Temple of Confucius

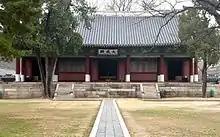
Munmyo in Seoul, South Korea

The first Confucian temple in Taiwan to be constructed was the Taiwan Confucian Temple, which was built during the period of the Tungning Kingdom in 1665 in Tainan. A more recent temple, the Taipei Confucius Temple, was built on Wenwu Street in Taipei in 1879, torn down by Japanese in 1907 to make place for the Taipei First Girls' High School, and re-erected on Dalong Street from 1925 to 1939. The new temple was designed by Wang Yi-Shun, who also oversaw its construction. The design is an example of typical Fujian temple style. Every year on September 28, the birthday of Confucius, city authorities hold the Shidian Ceremony here. In addition, there is a Confucian temple located in Zuoying District of Kaohsiung that was completed in 1974 in the Northern Song architectural style. Other Confucian temples are found in Chiayi City, Taipei, Taichung and Changhua County.